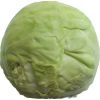
Label: Cabbage white 1